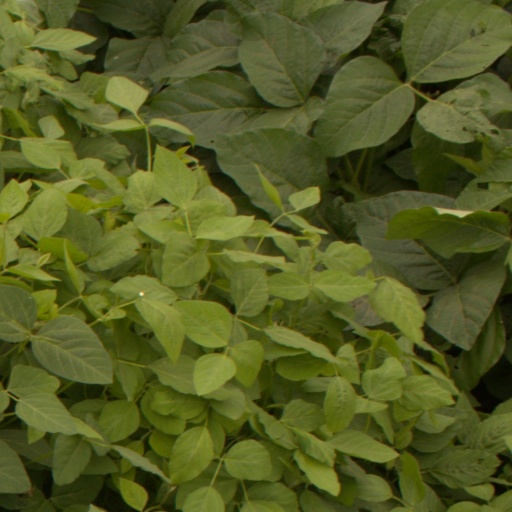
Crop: soybean